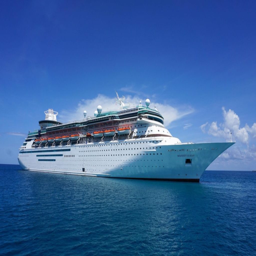
majesty of transit vehicle type